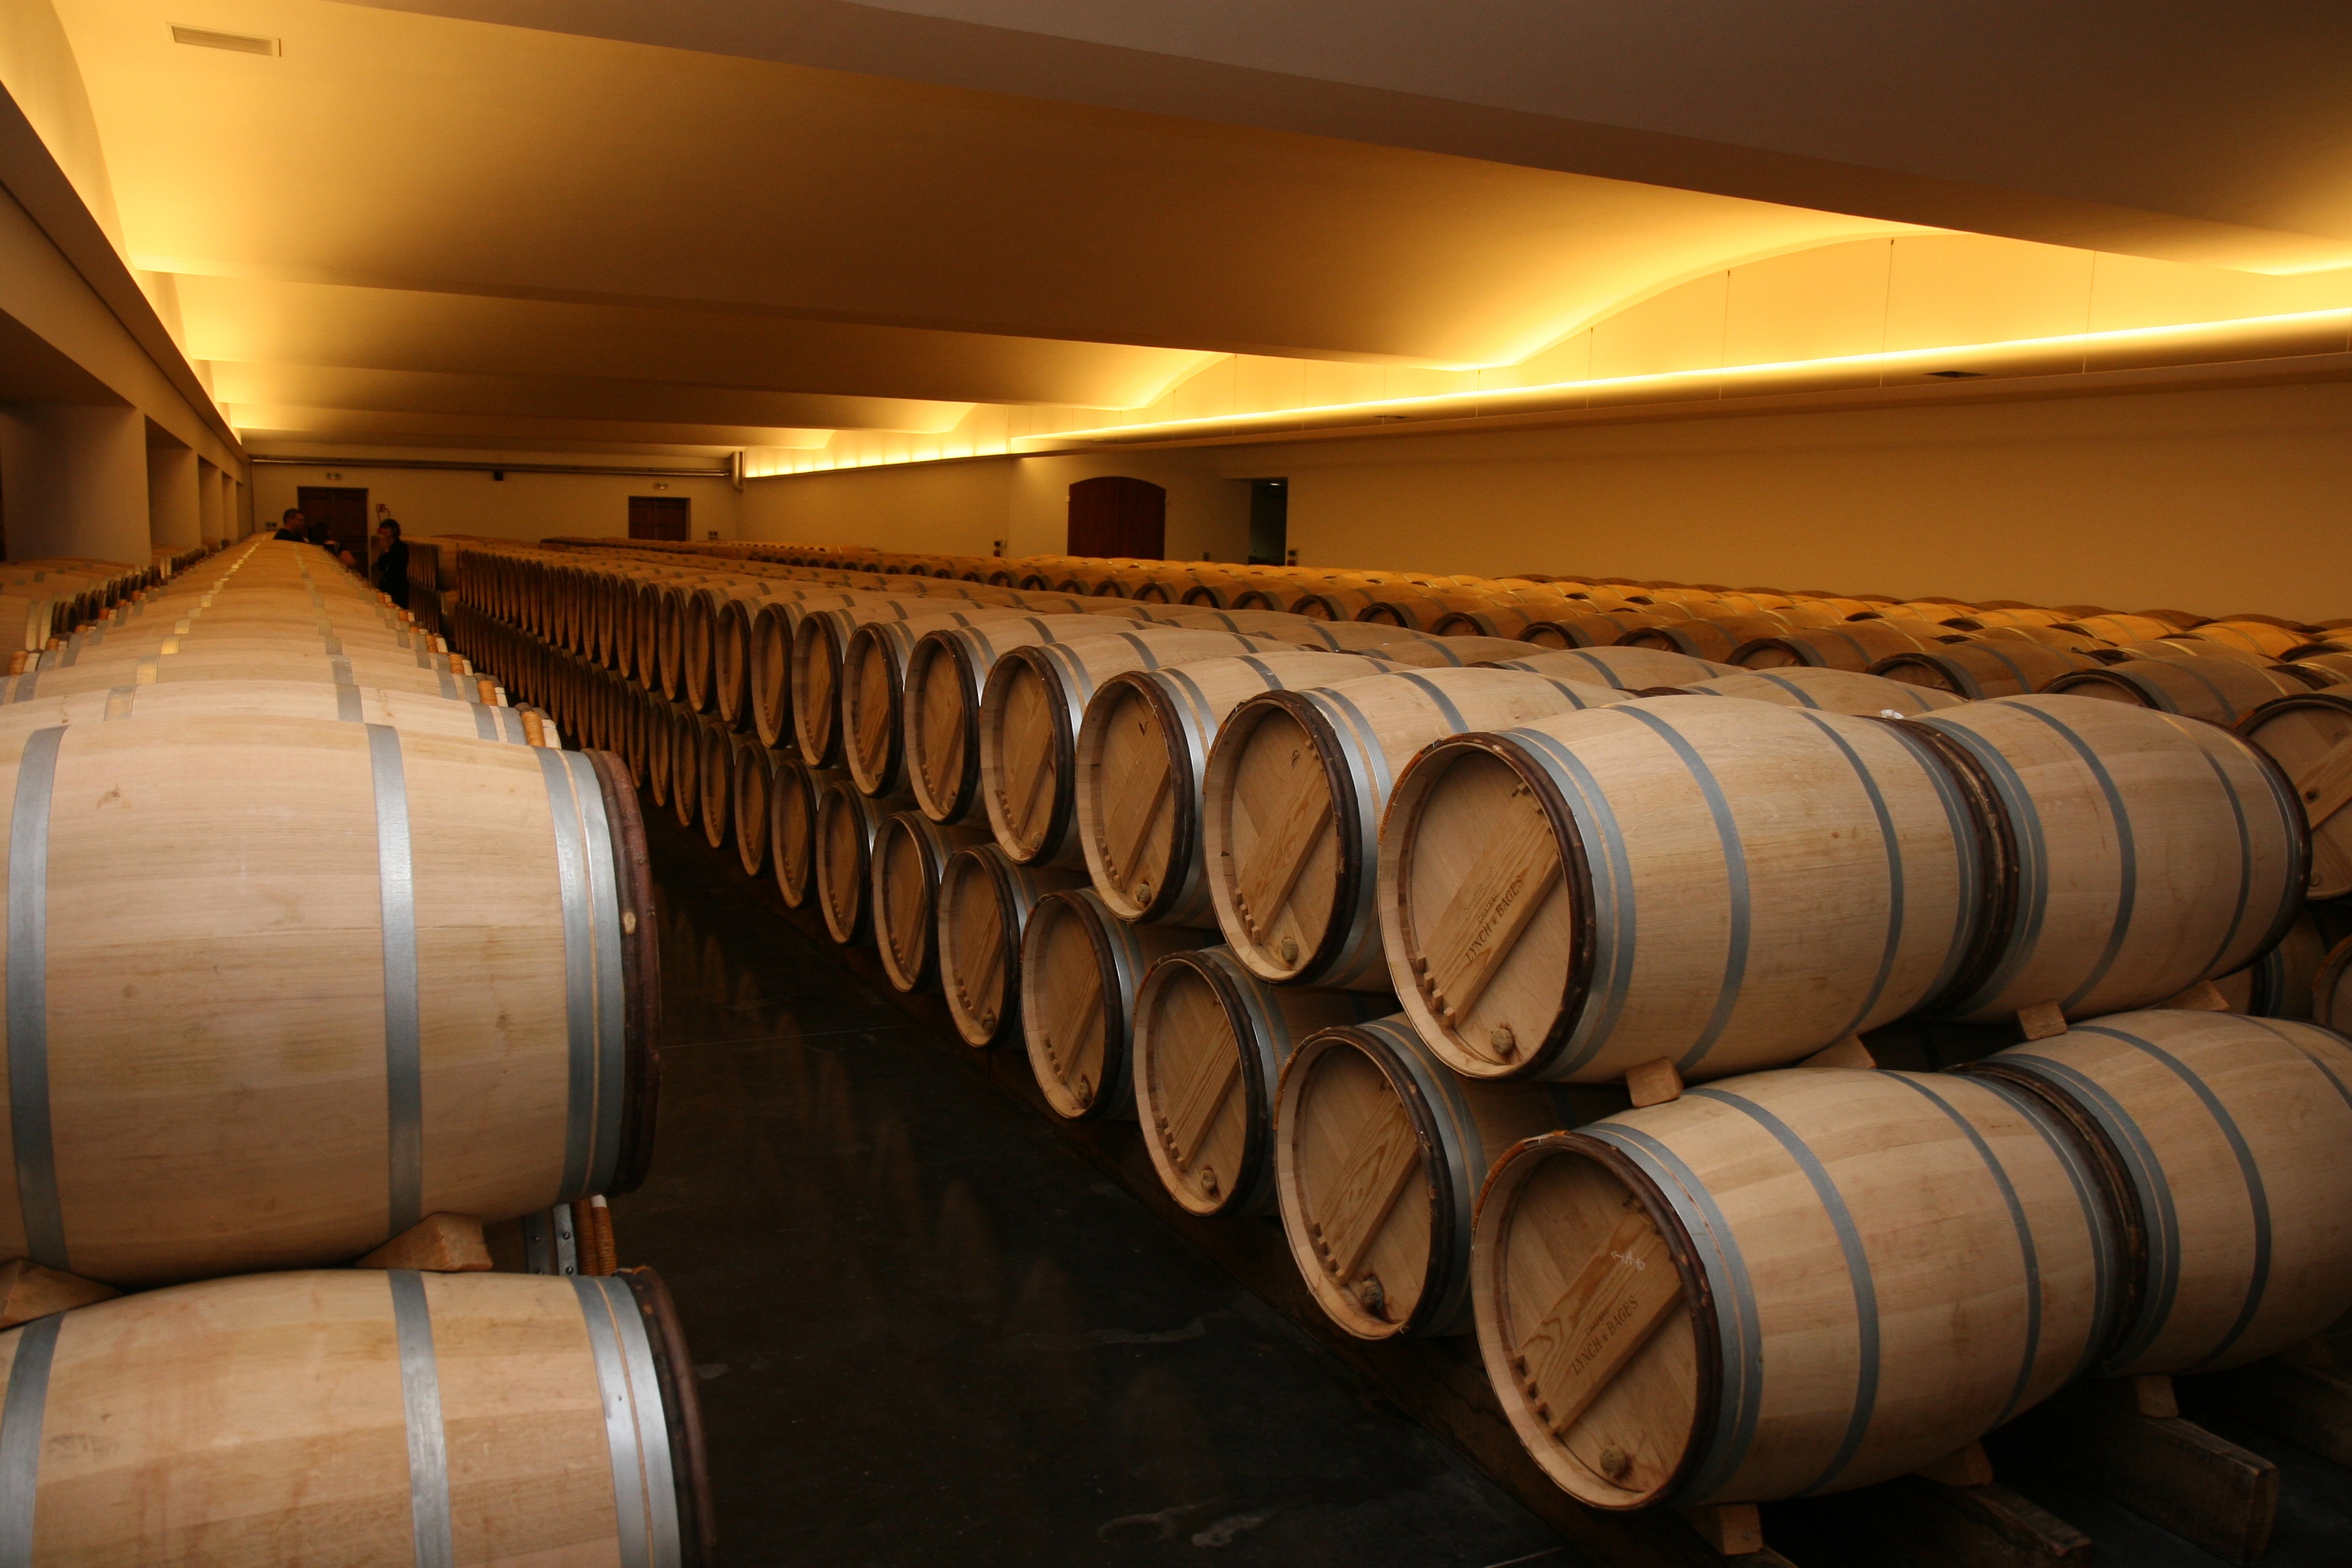
wood, wine, auditorium, france, red, barrel, storage, interior design, oak, winery, cellar, man made object